Maha Jodi

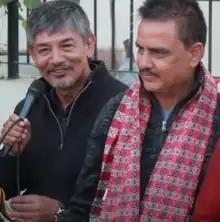
Madan Krishna Shrestha (in left) and Hari Bansha Acharya

MaHa is the acronym of the comedy duo Madan Krishna Shrestha and Hari Bansha Acharya of Nepal in Devanagari script. The acronym was coined by another contemporary comedian, Rajaram Paudel. MaHa is recognized for educating the public about social and political issues through its programs.